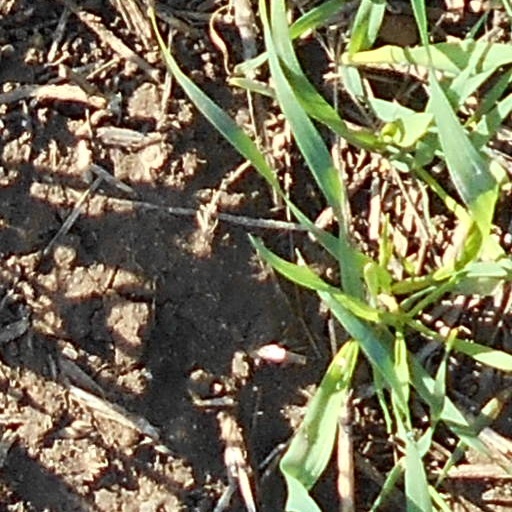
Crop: wheat